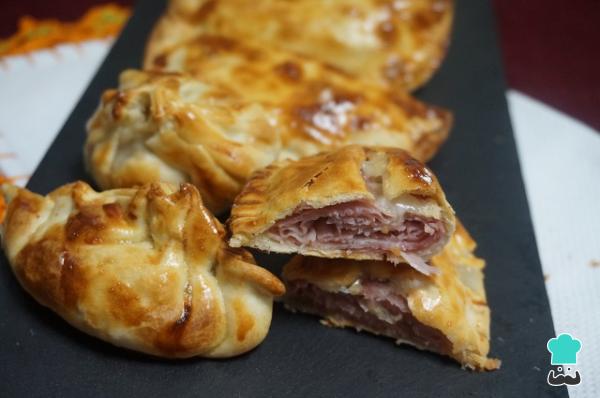
Cocinamos en el horno precalentado a 180 ºC y cocinamos durante unos 15-20 minutos o hasta que veamos que quedan doradas, tal como se ve en la foto.Las empanadillas de jamón y queso que acabamos de preparar son perfectas para la cena, para el desayuno o incluso para la merienda así que no dejes de probarlas y si te animas, puedes añadir ingredientes extras al gusto, ¡haz tus propias combinaciones y cuéntanos comentando la receta!